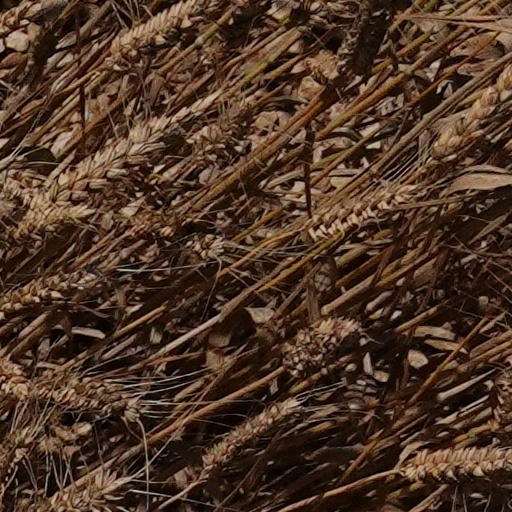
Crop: wheat